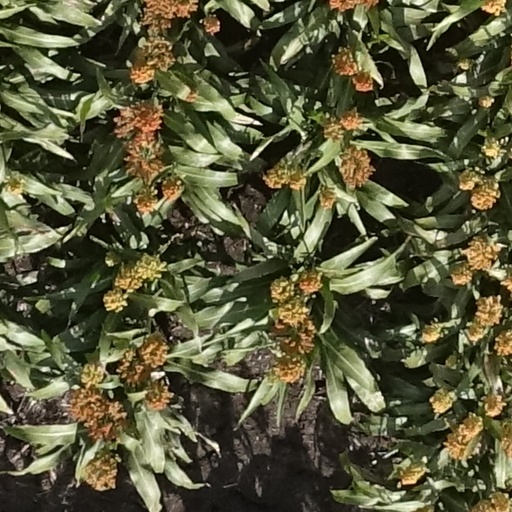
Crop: sorghum